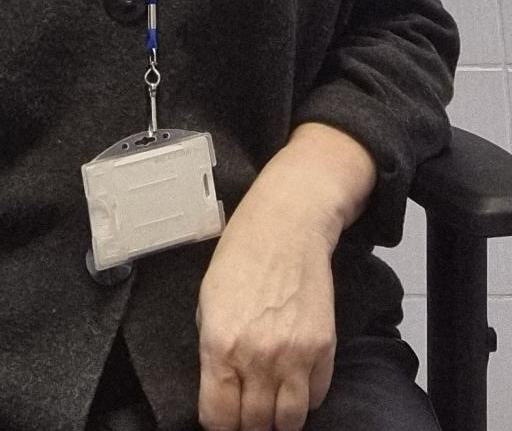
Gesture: no_gesture